Dishishe

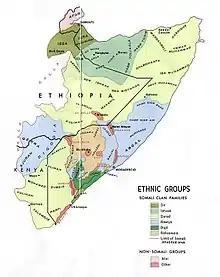
Traditional territory inhabited by the various Somali clans shown

Historical accounts and oral traditions suggest that the Dishishe were among the first settlers to recognize the potential of Bosaso's strategic coastal location.